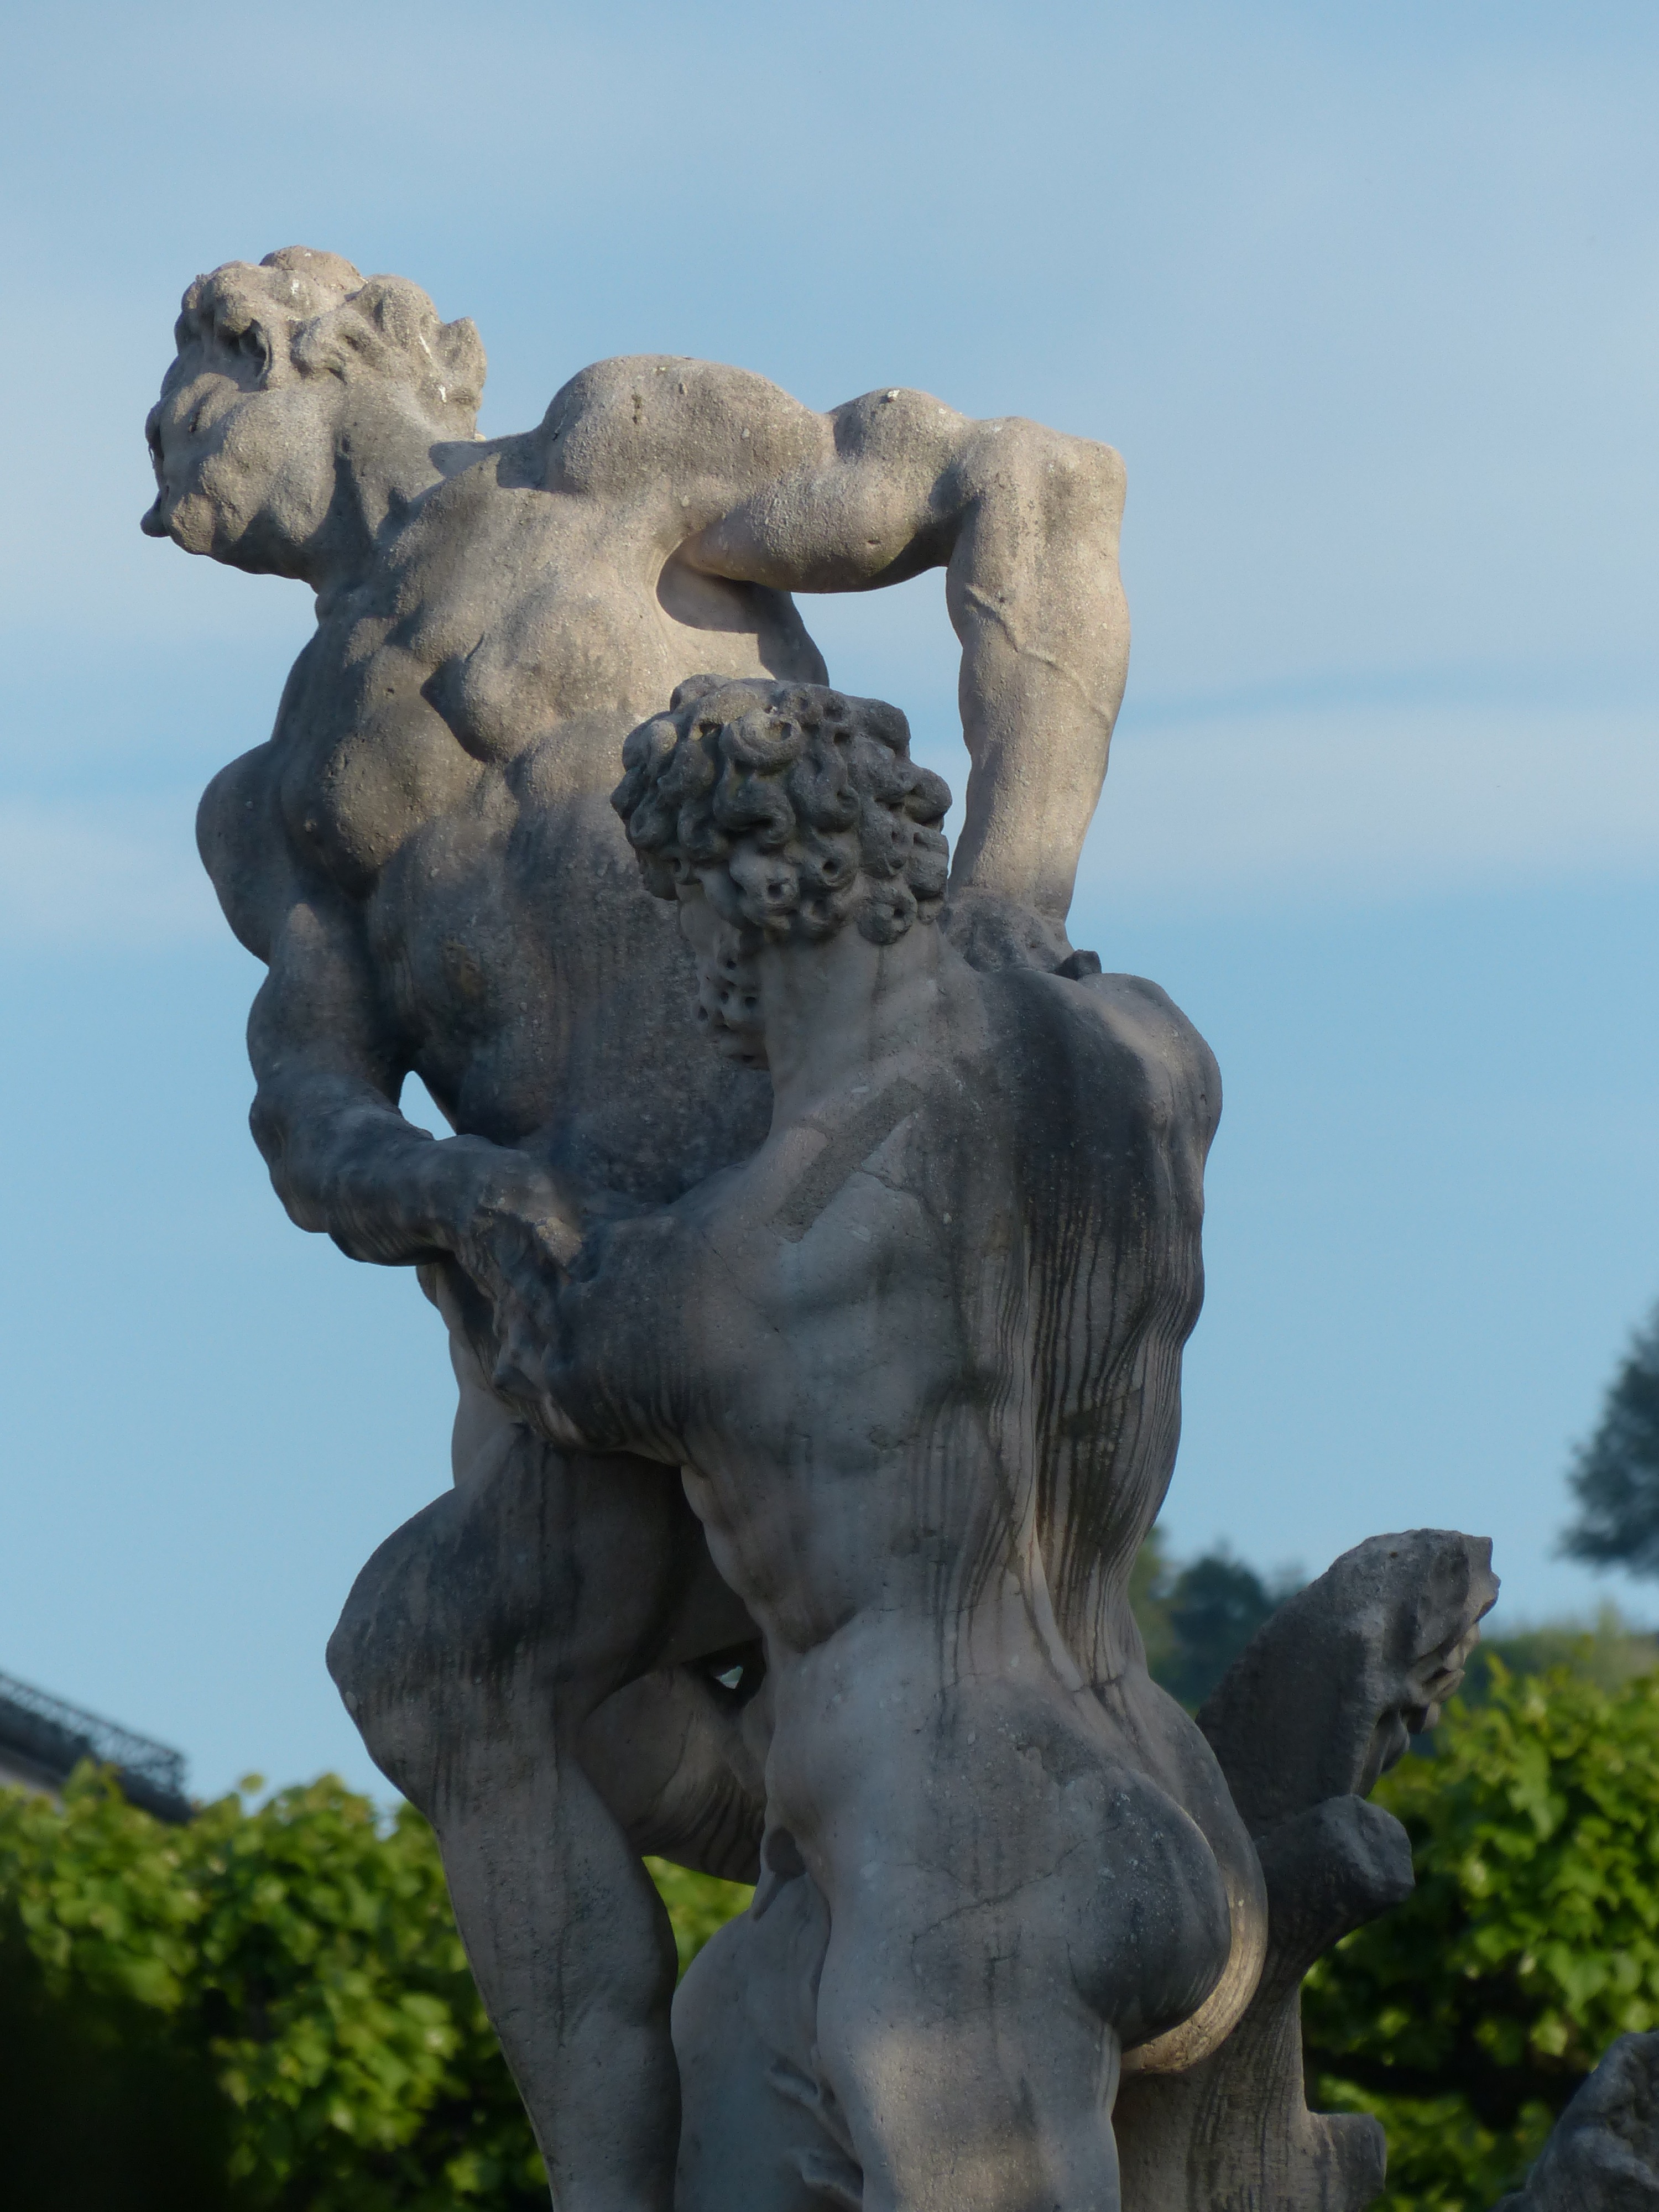
rock, monument, statue, gargoyle, sculpture, men, art, temple, naked, figures, salzburg, stone figures, ancient history, mirabell gardens